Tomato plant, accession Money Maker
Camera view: bottom (45 deg); turntable rotation: 270 degrees
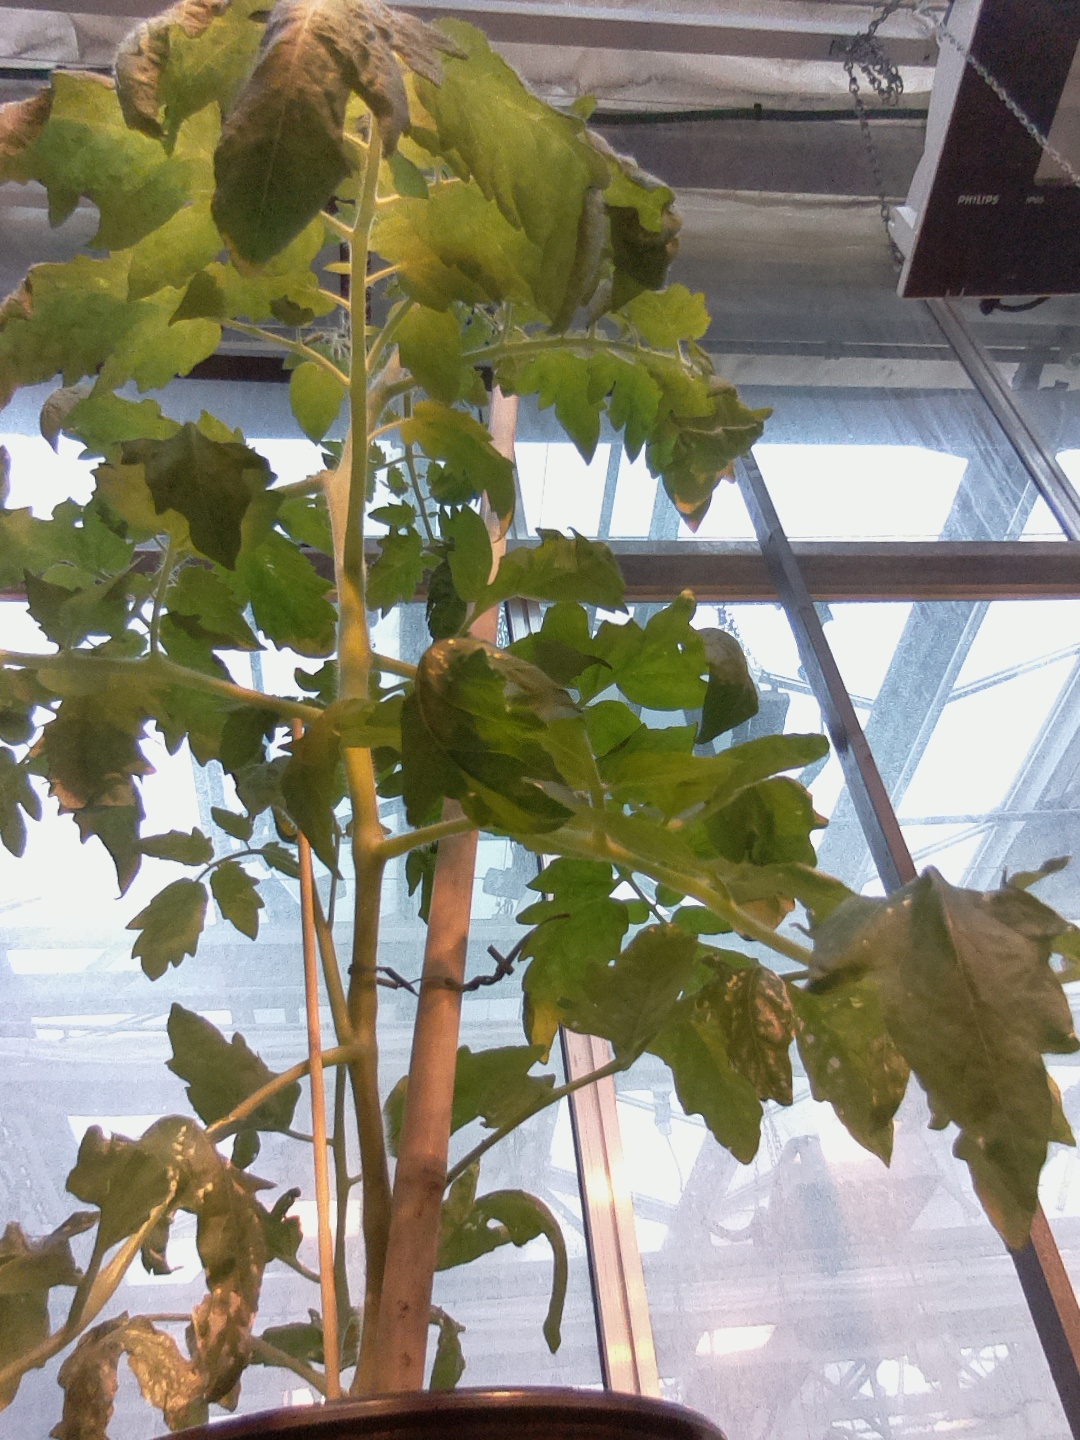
BBCH growth stage 54: 4 inflorescences visible